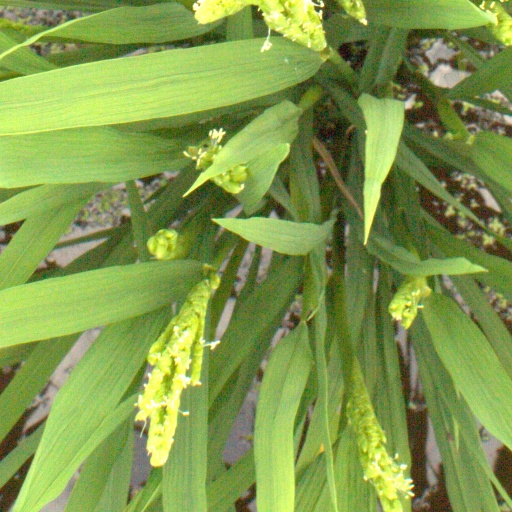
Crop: rice